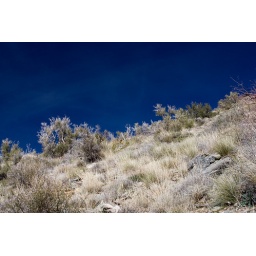
A brilliant blue sky near the summit of Harquahala Mountain.